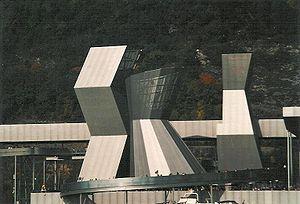
L'Exposition nationale suisse de 2002 eut lieu du 15 mai 2002 au 20 octobre 2002 autour des lacs de Bienne, de Neuchâtel et de Morat, dans les villes de Bienne, de Neuchâtel, d'Yverdon-les-Bains, de Morat et sur un bateau naviguant sur les trois lacs.
Coop Himmelb(l)au est une agence d'architecture autrichienne située à Vienne.